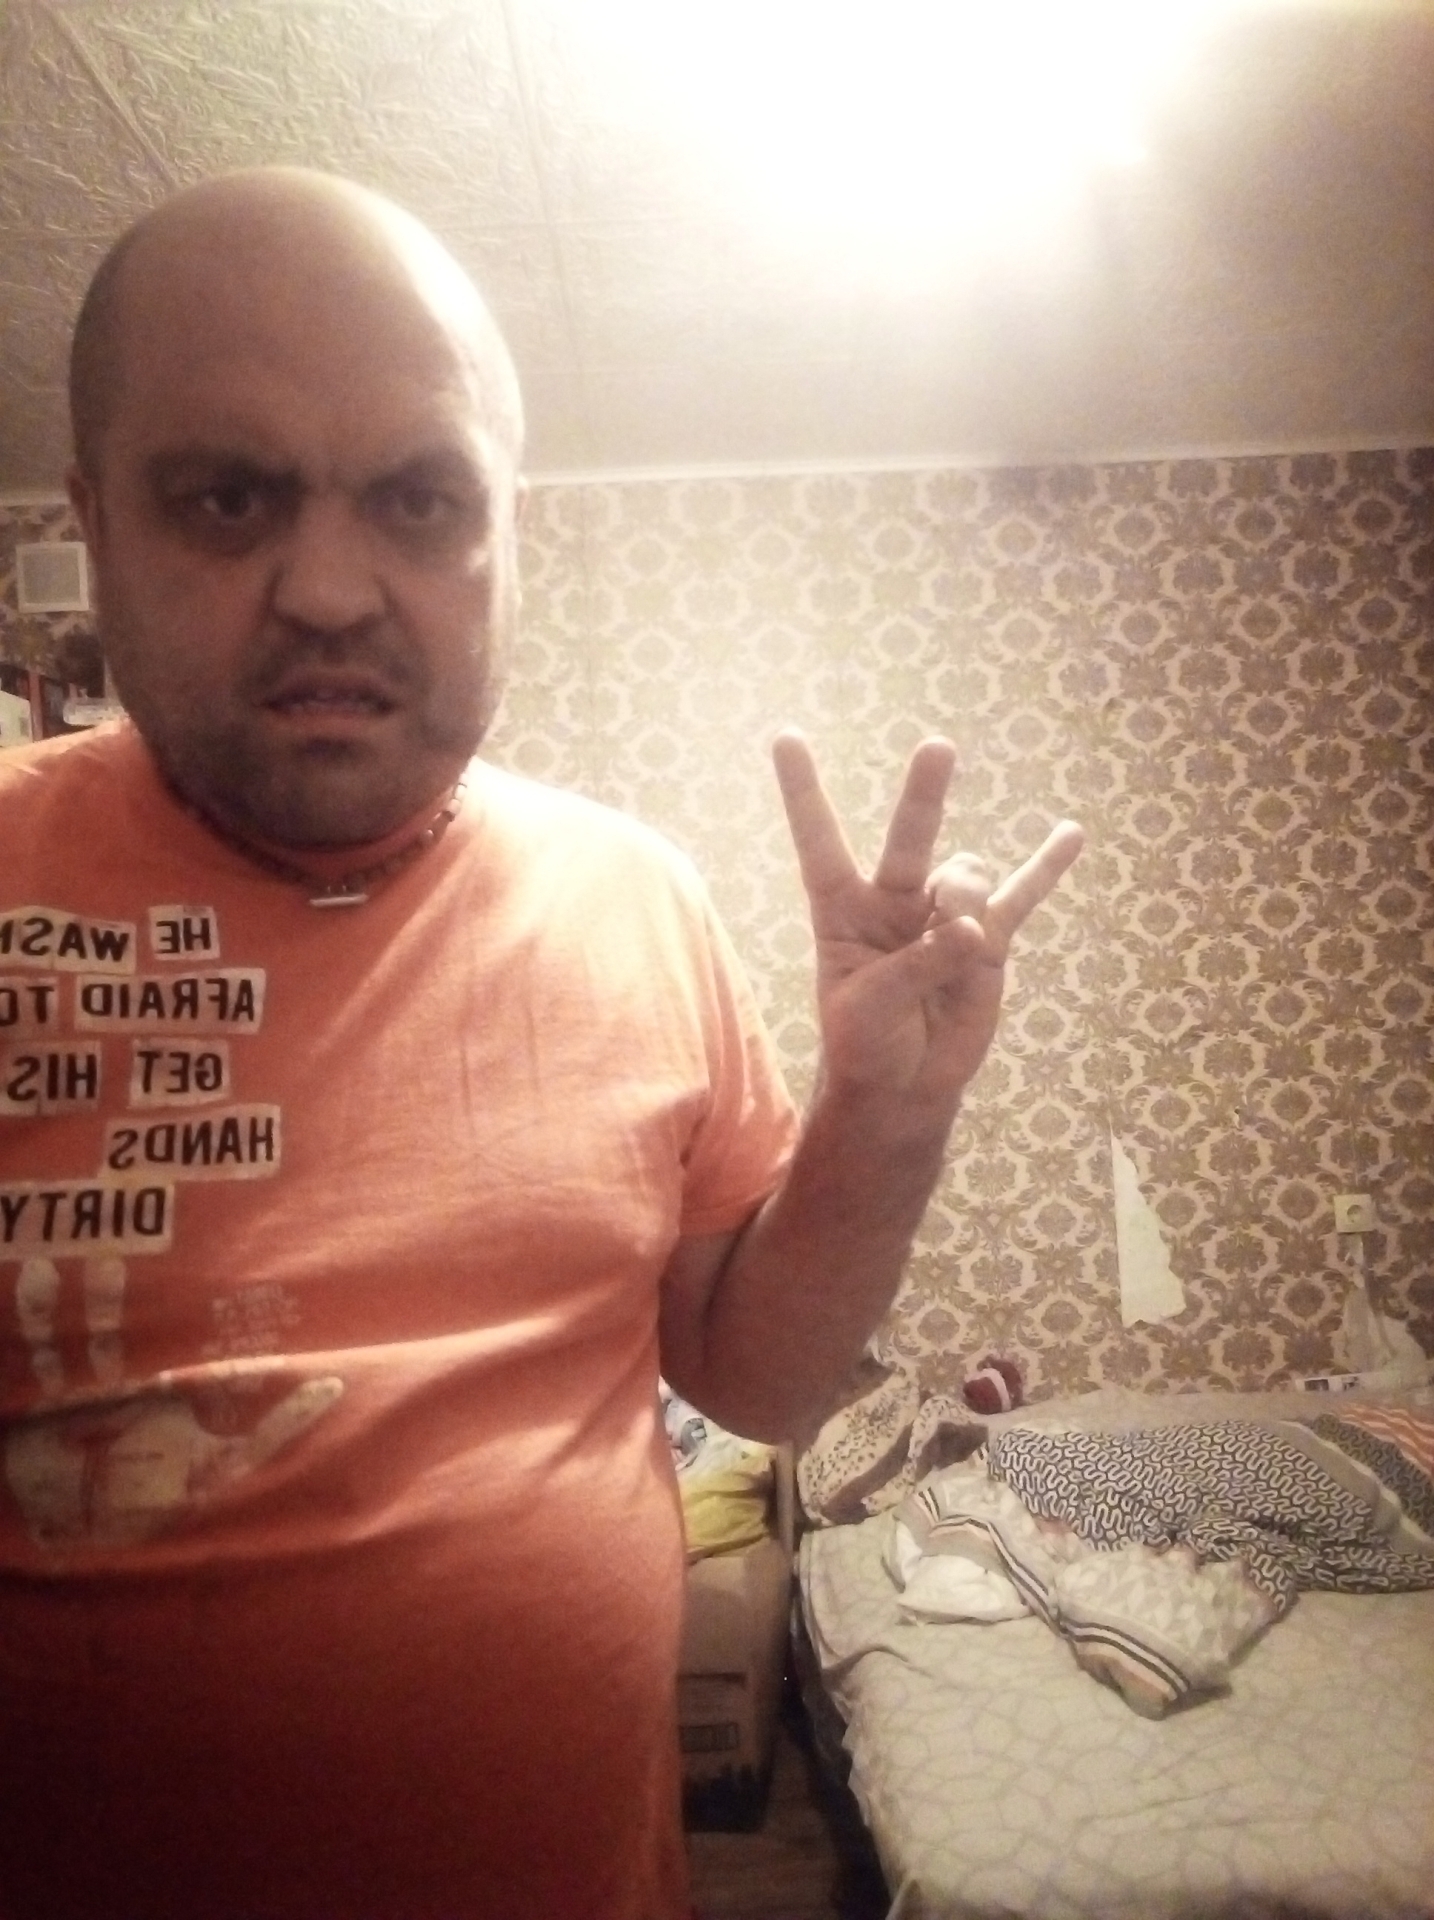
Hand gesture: three3